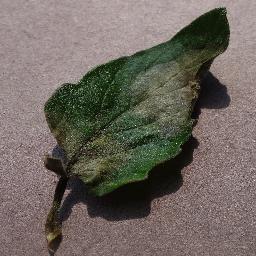
Label: Tomato___Late_blight